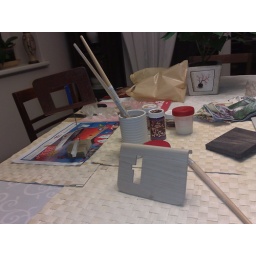
Chumby guts in a book style box - Woodworks